Quinte West

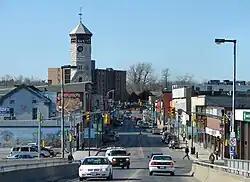
Trenton

In addition to Trenton and Frankford, the city of Quinte West also includes the following communities: